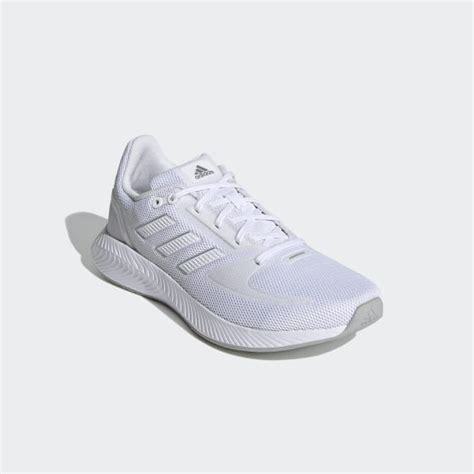
Brand: Adidas
Model: Runfalcon